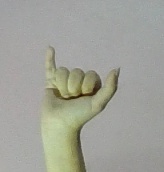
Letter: ya